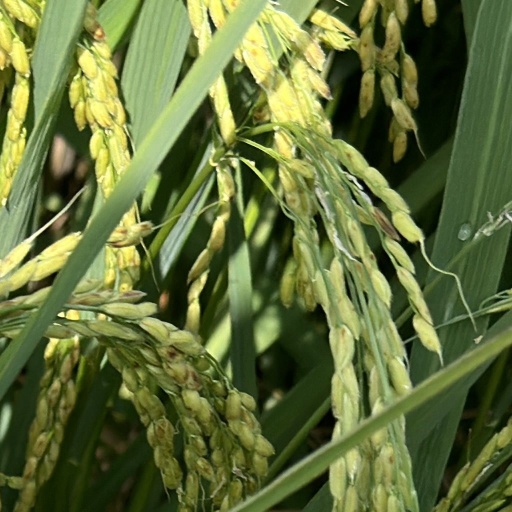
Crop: rice